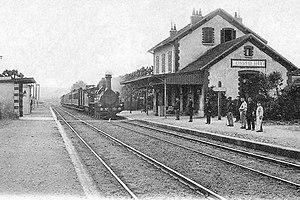
La gare de Maisse est une gare ferroviaire française de la ligne de Villeneuve-Saint-Georges à Montargis, située sur le territoire de la commune de Maisse, dans le département de l'Essonne en région Île-de-France.